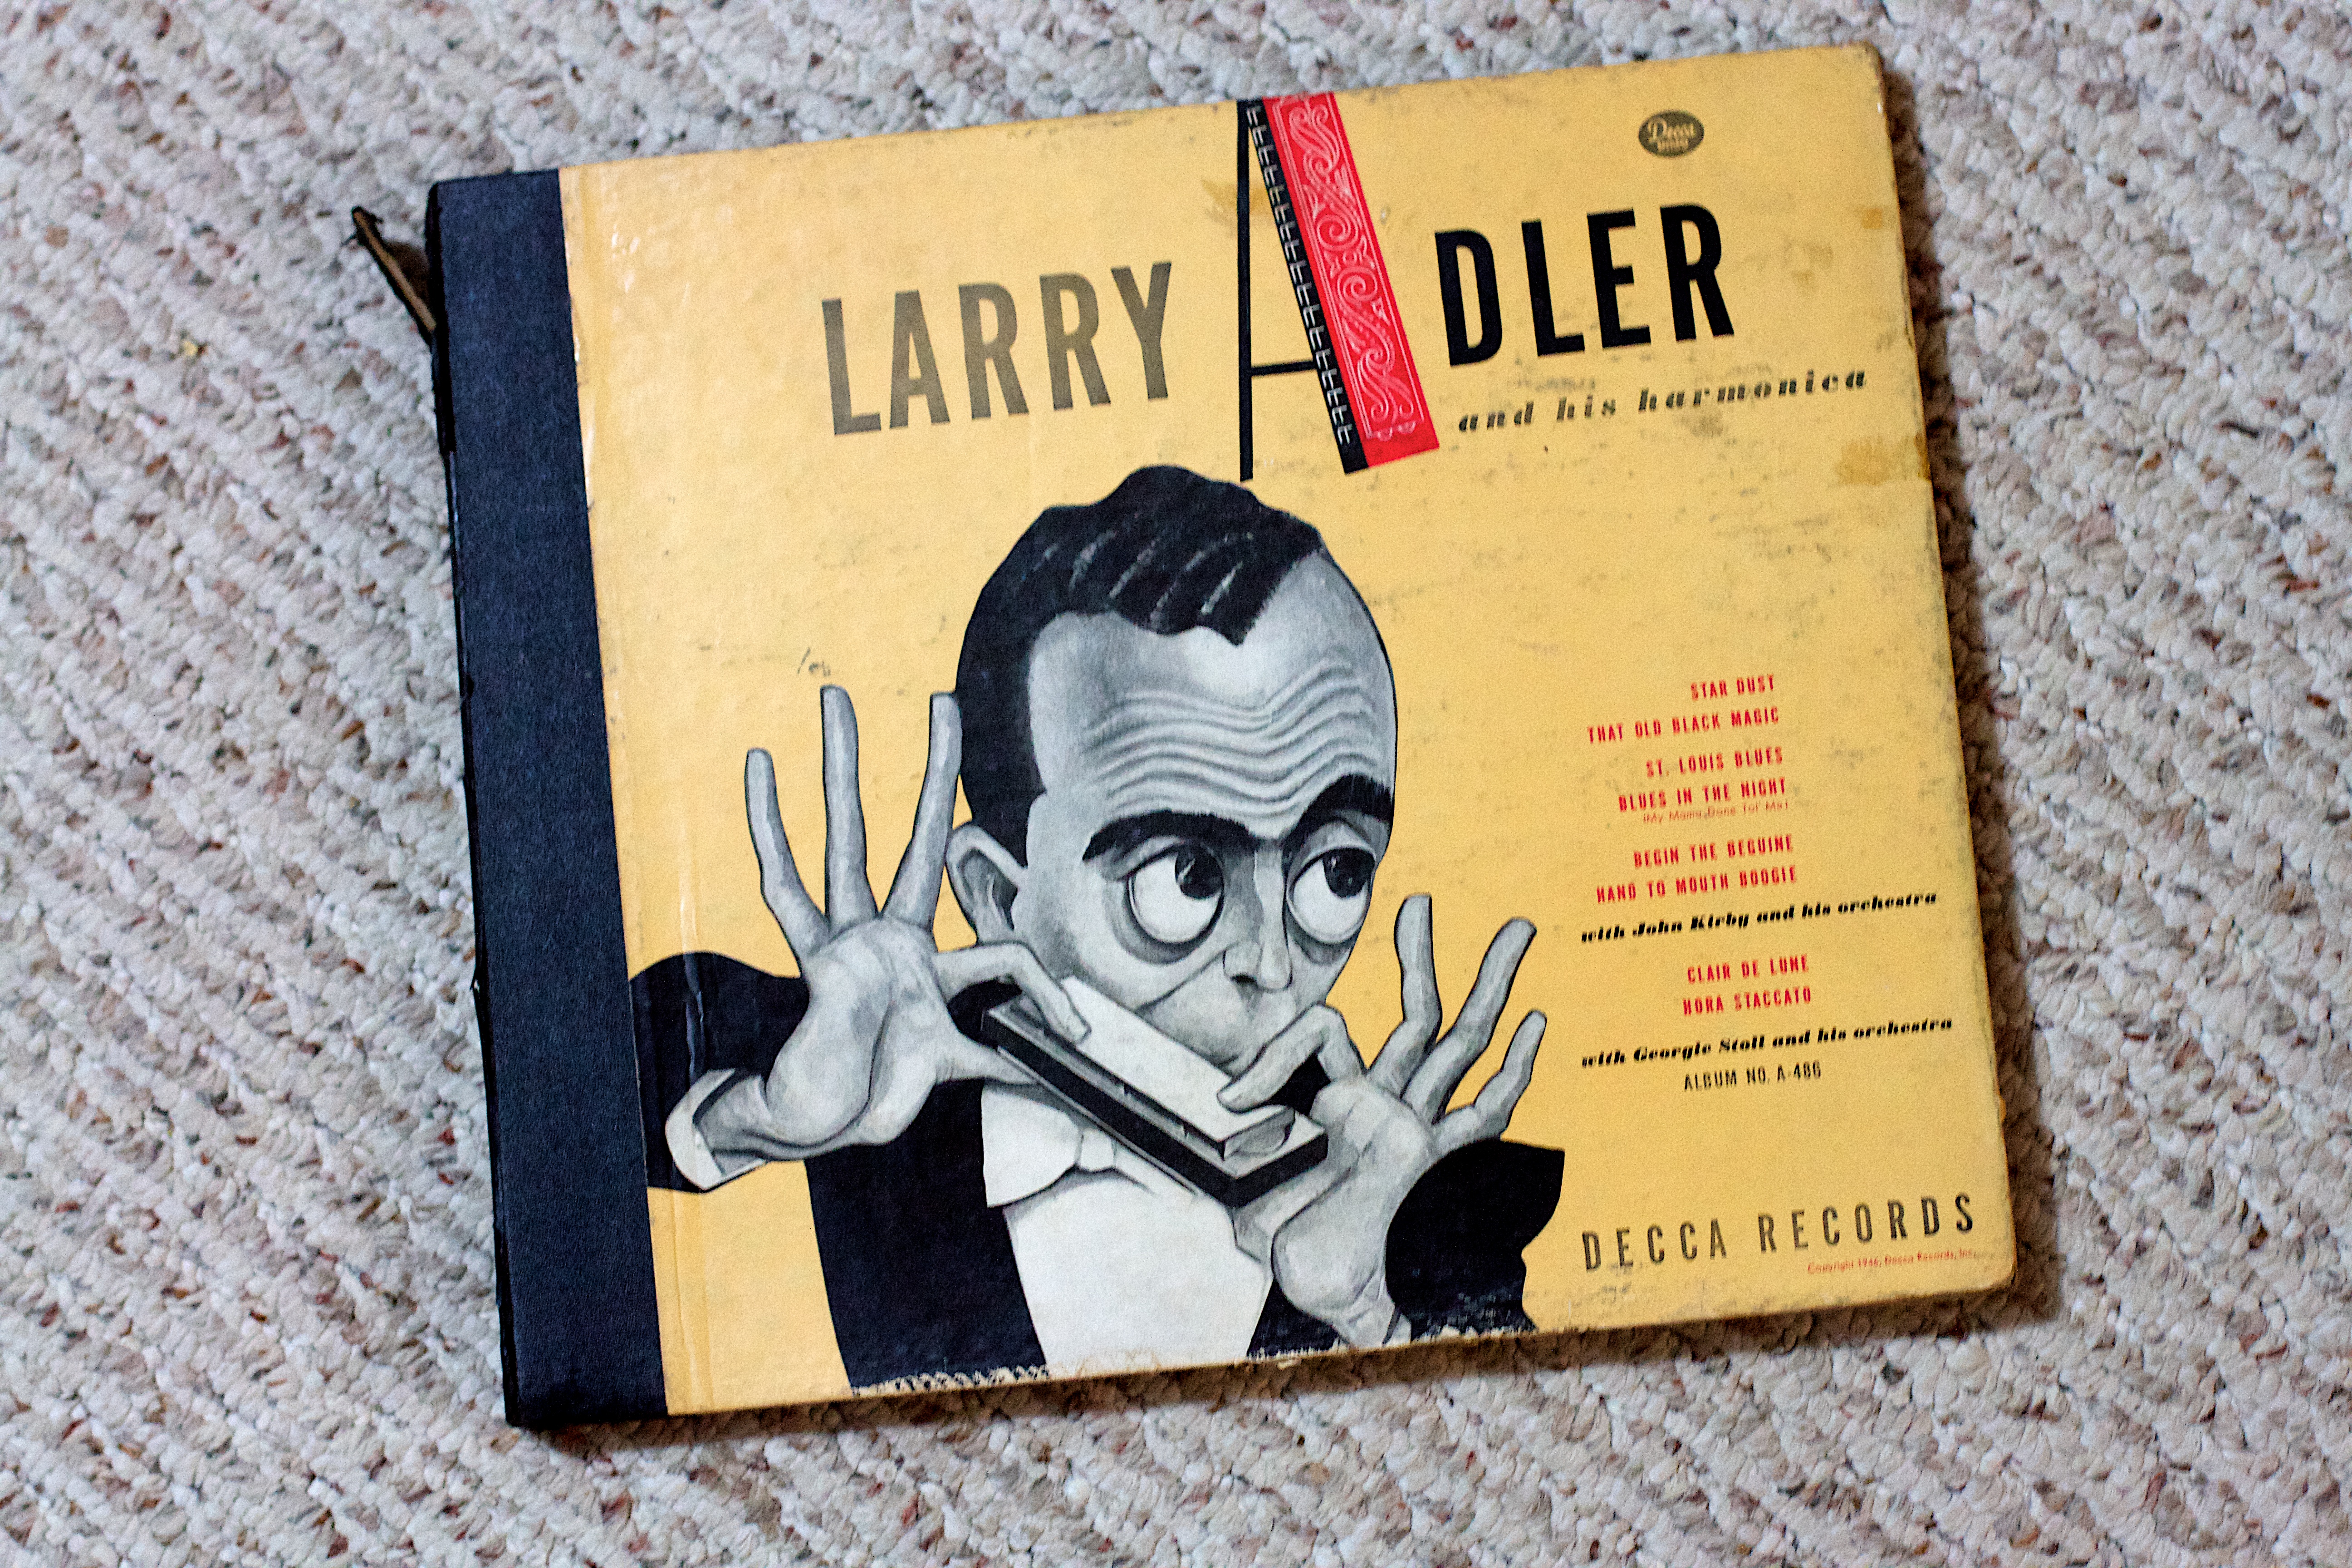
book, art, poster